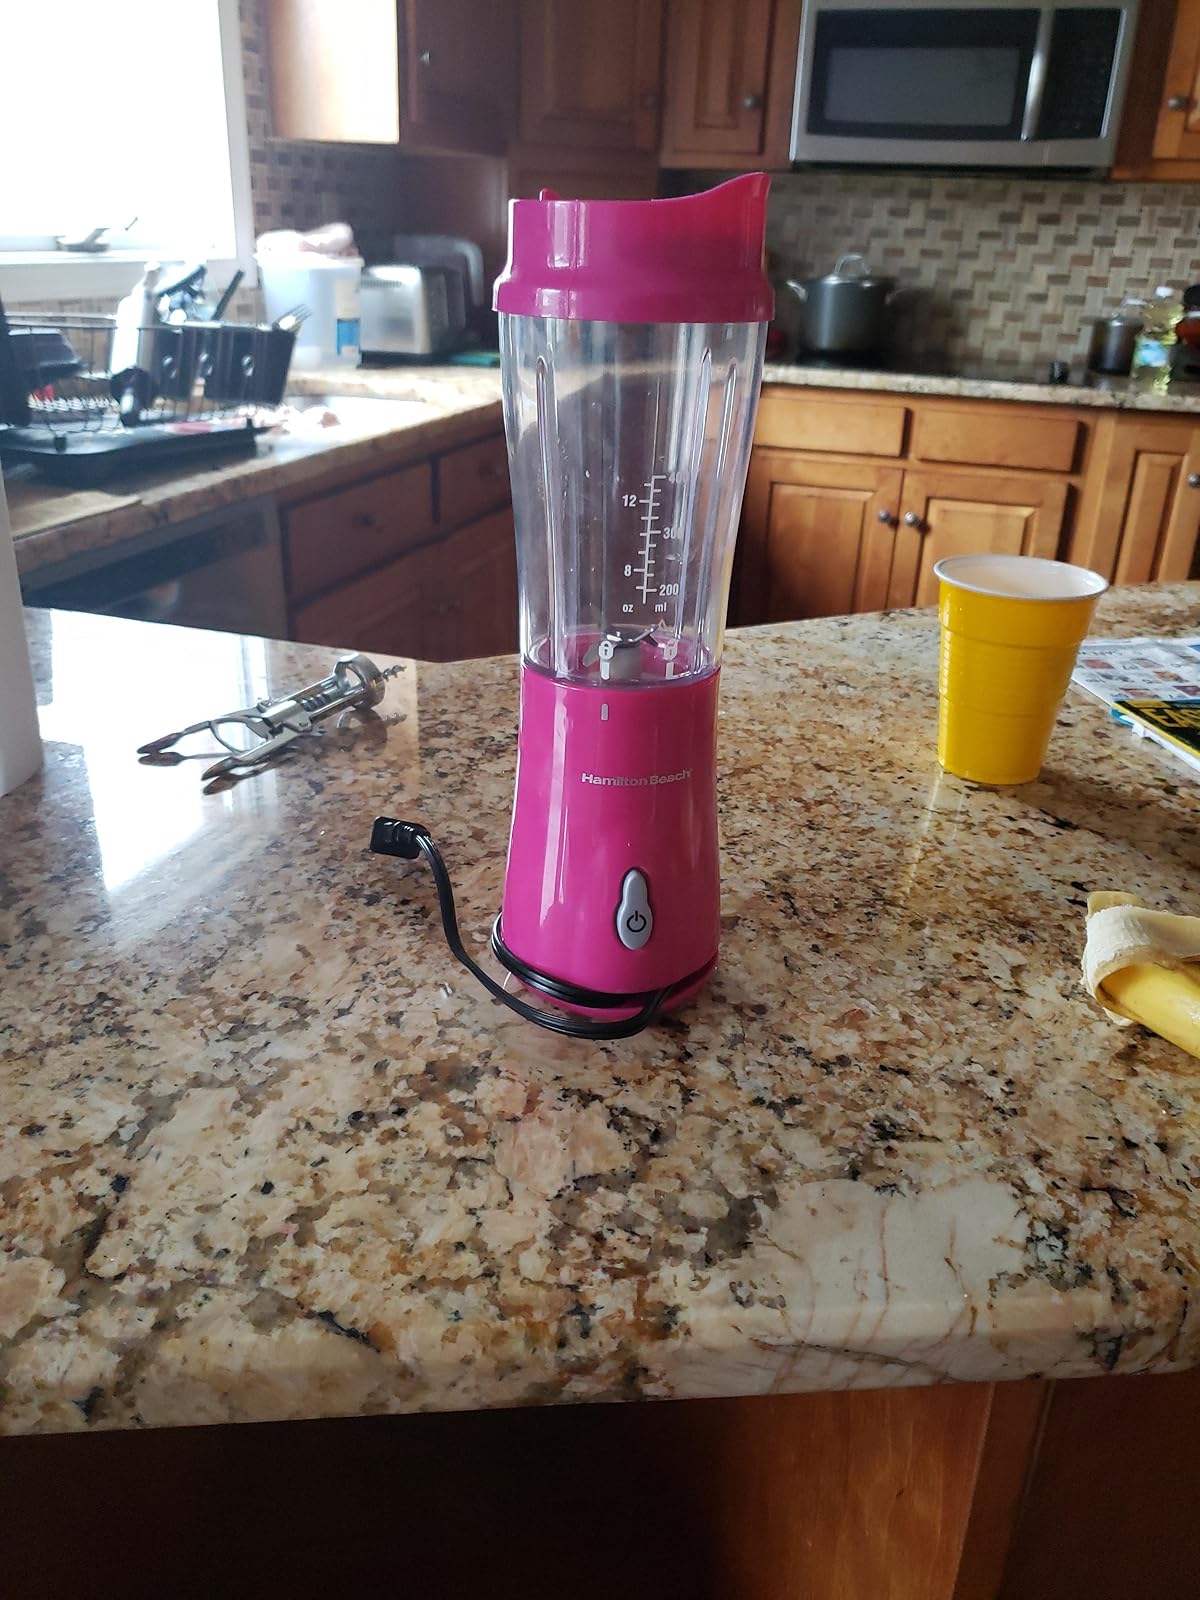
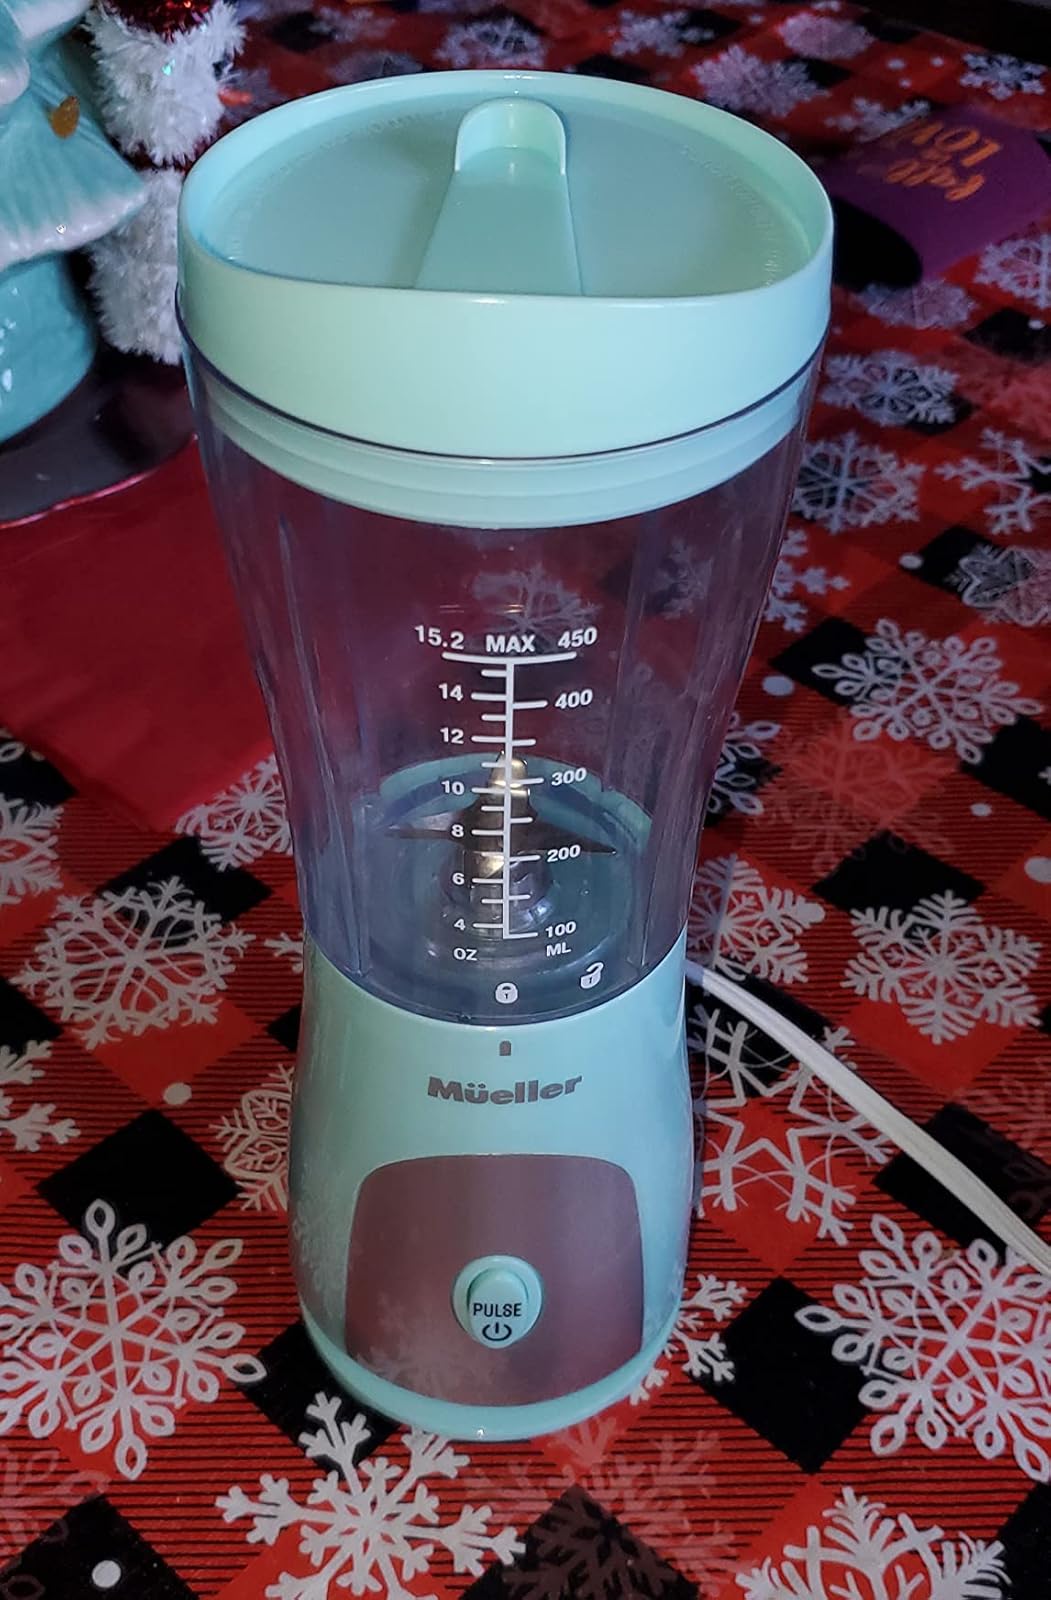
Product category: items_blender
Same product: no